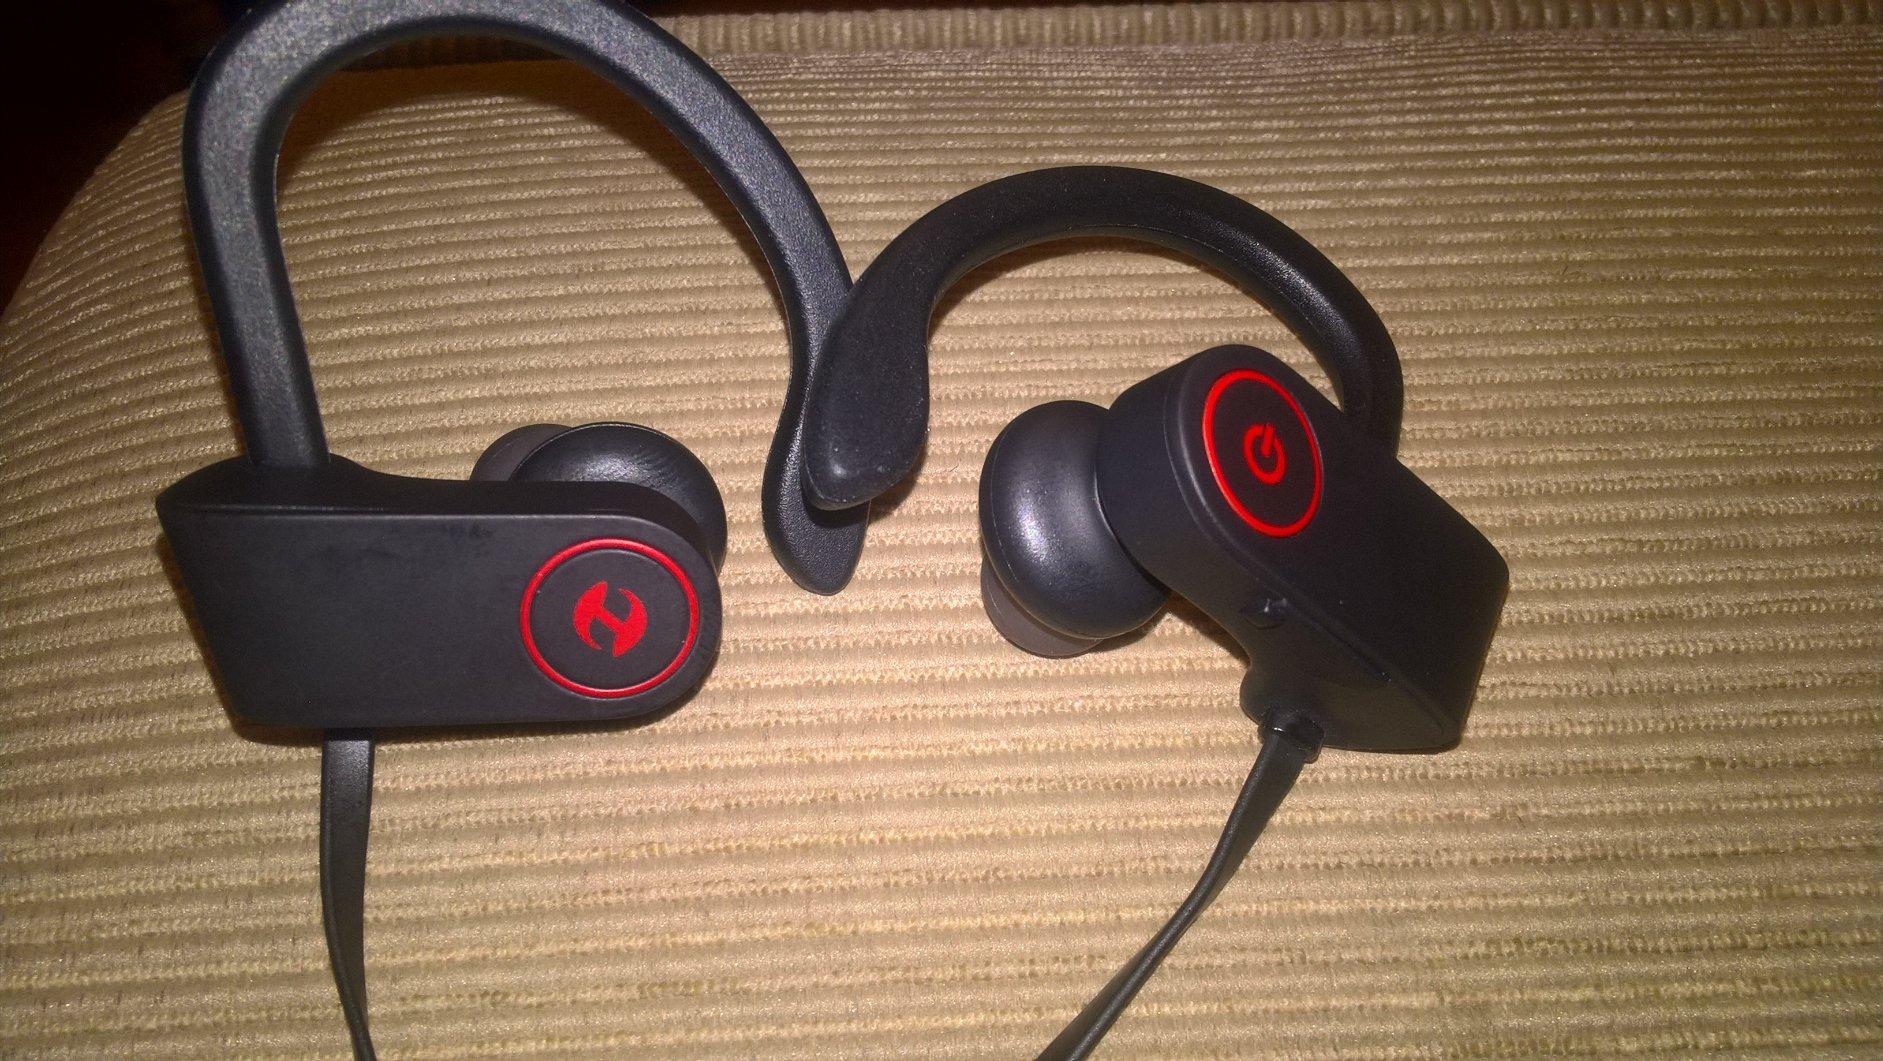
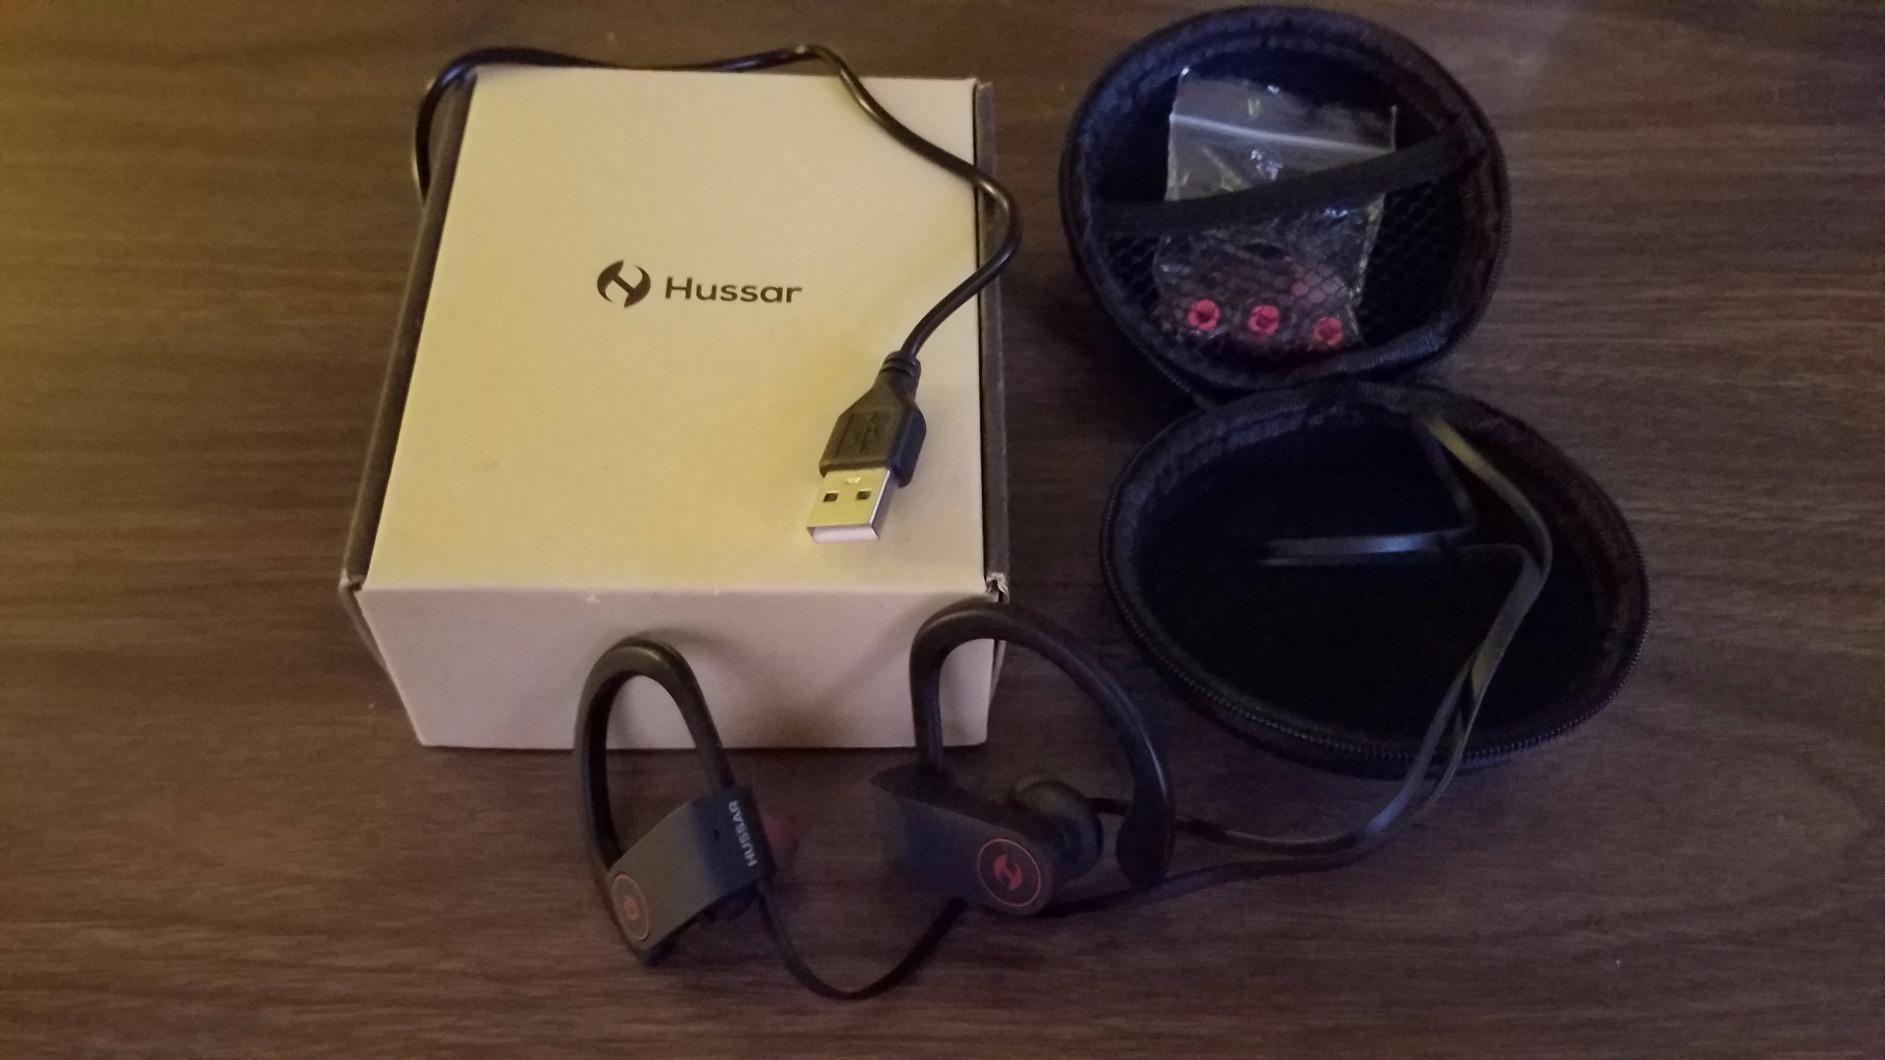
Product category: headphones
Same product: yes